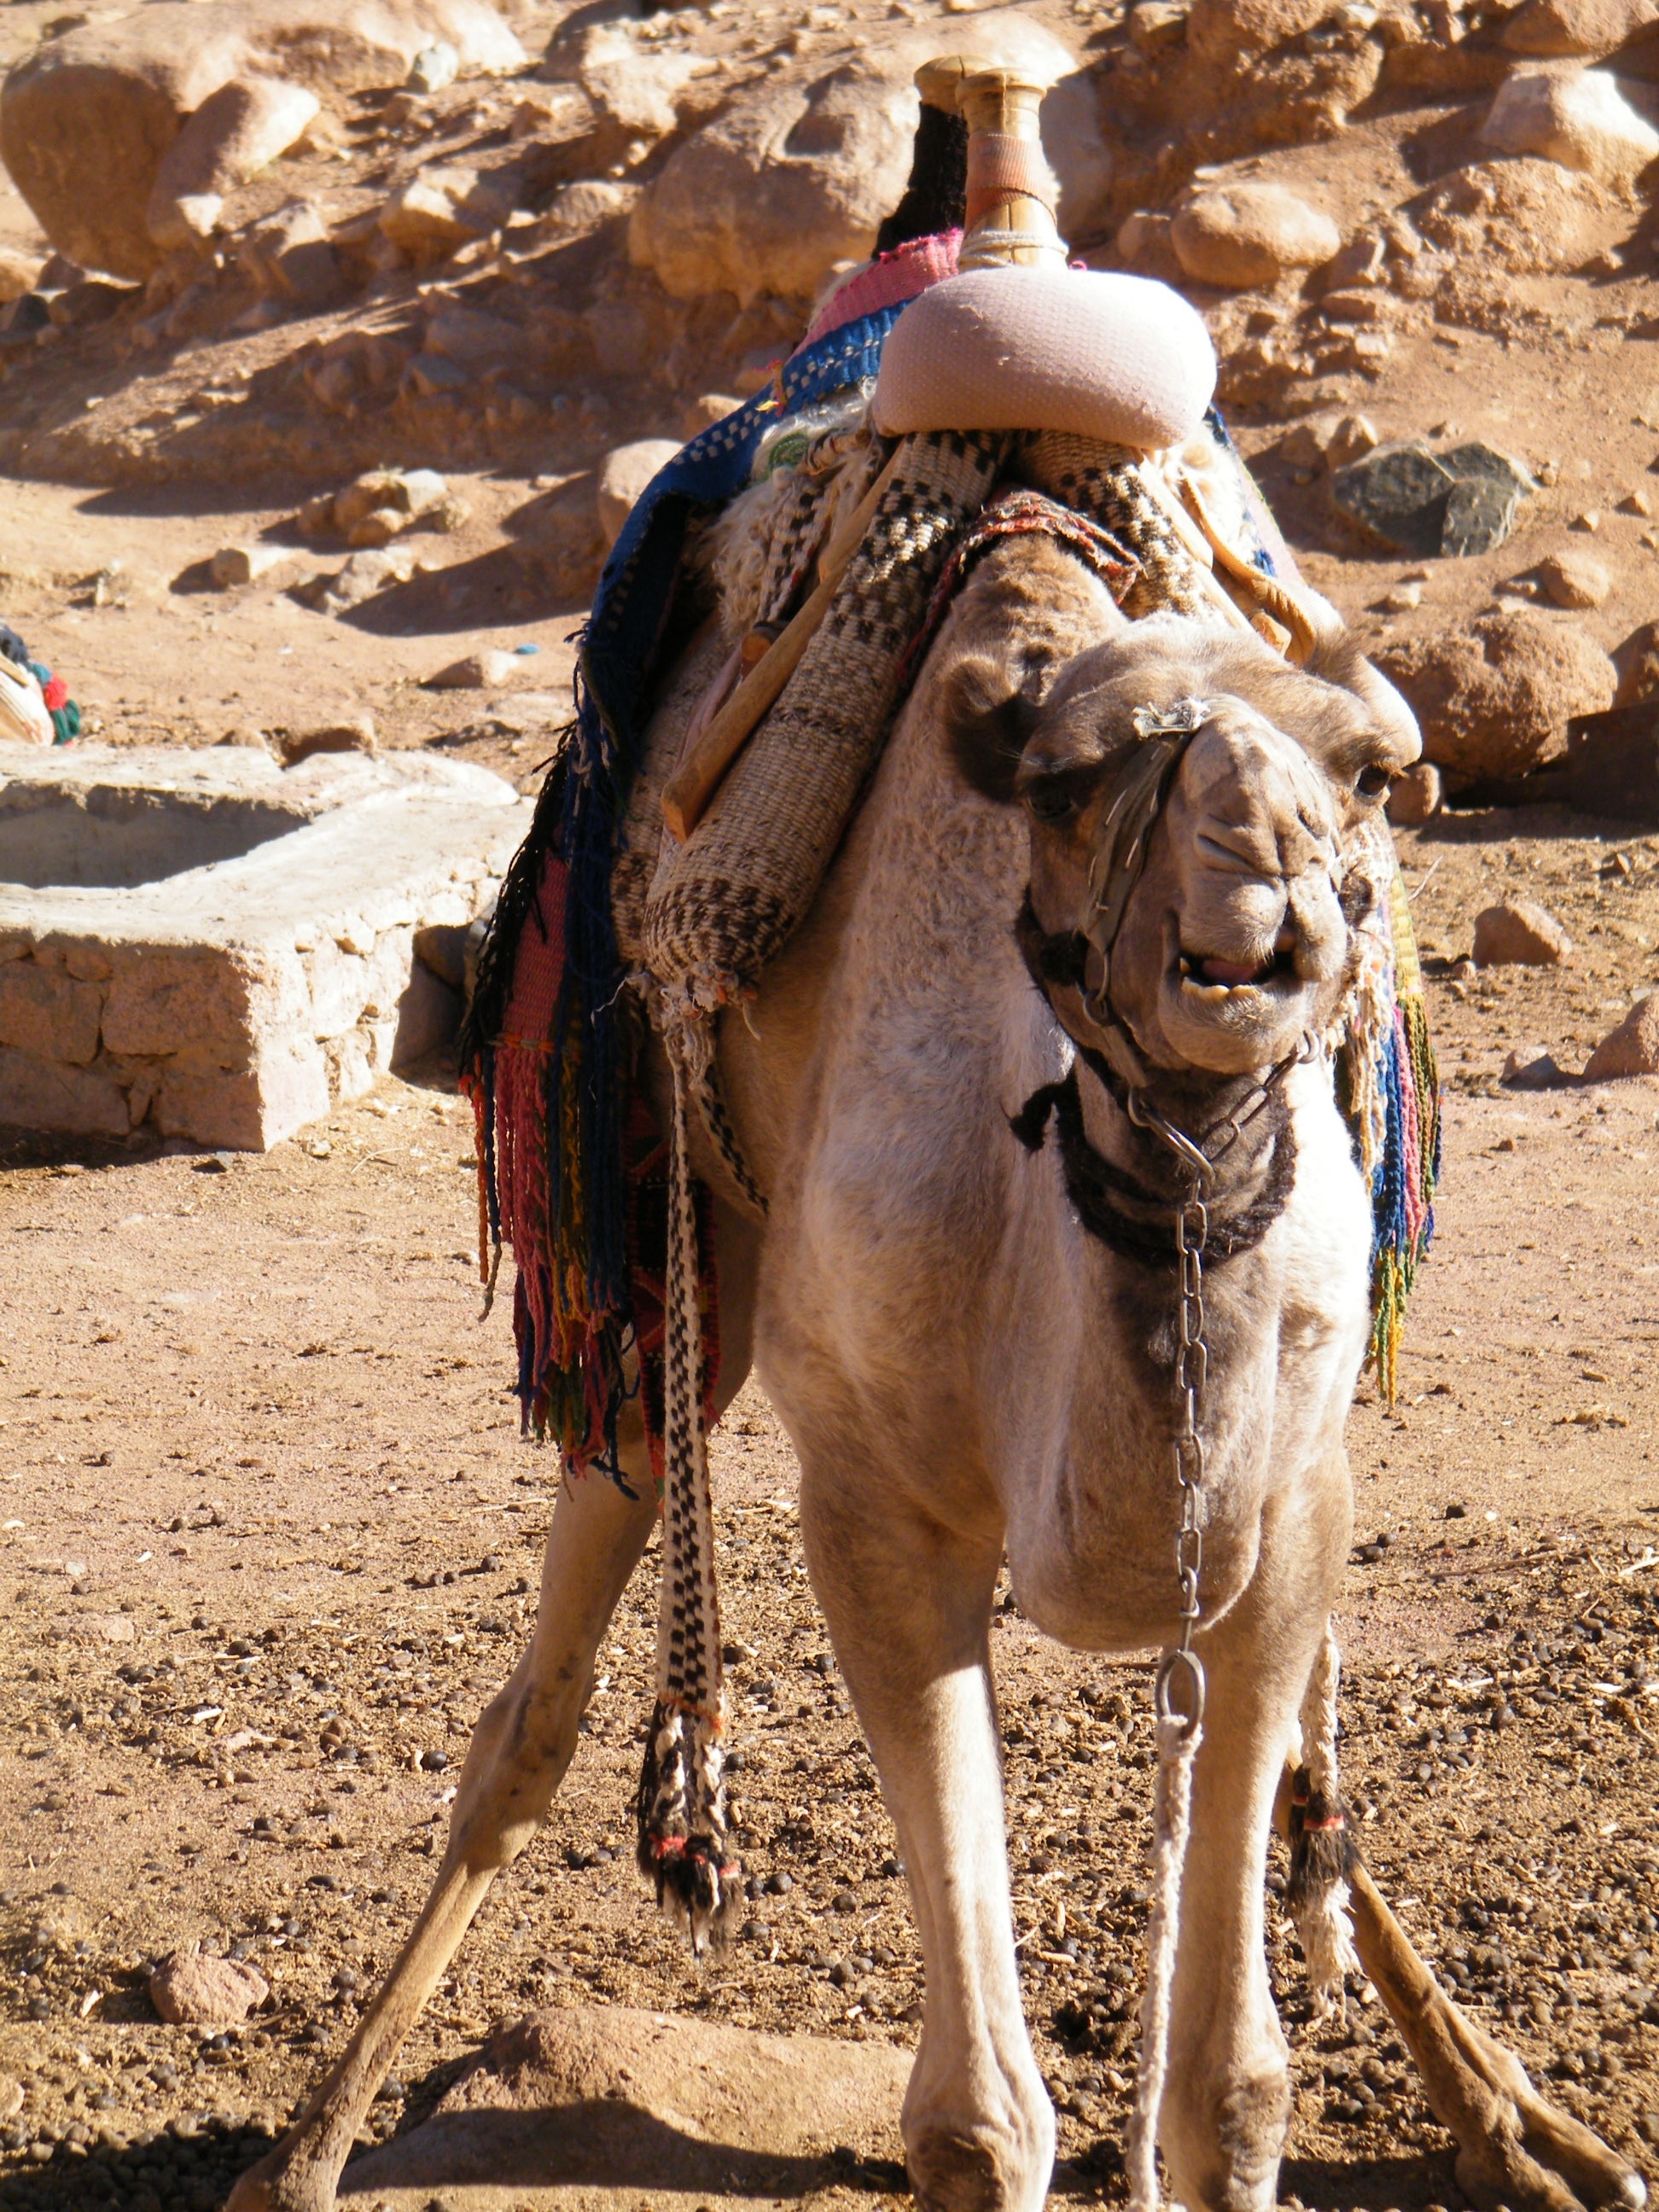
camel, mammal, egypt, temple, tradition, pack animal, sinai, camel like mammal, cattle like mammal, horse like mammal, arabian camel